Stewie Dempster

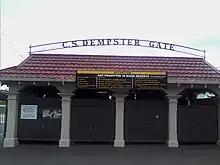
The C.S. Dempster gate to the Basin Reserve, Wellington.

Dempster appeared for the County scratch sides during the war but left the staff when the war ended. He played three times for Warwickshire in 1946 before returning to New Zealand to become a coach. He was selected to play for New Zealand in a one-off Test in Christchurch against England in March 1947, but he withdrew due to an eye injury four days before the match. The match ended in a draw. Dempster made his final appearance for Wellington against Auckland at Eden Park in January 1948 scoring 7 and 41.